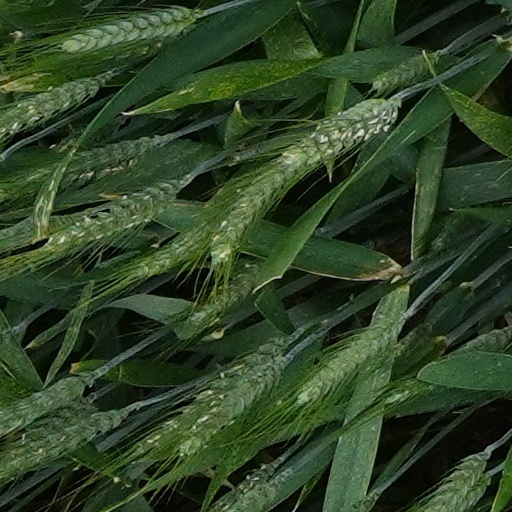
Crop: wheat